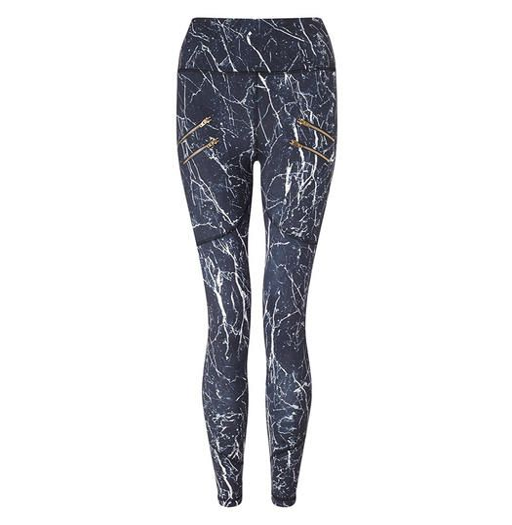
they 're like trousers , but leggings !